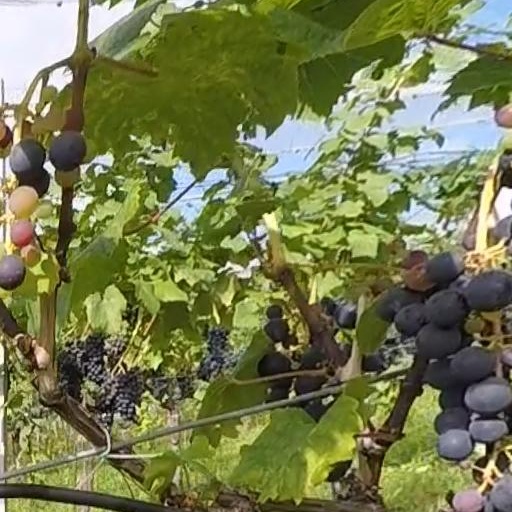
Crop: grape